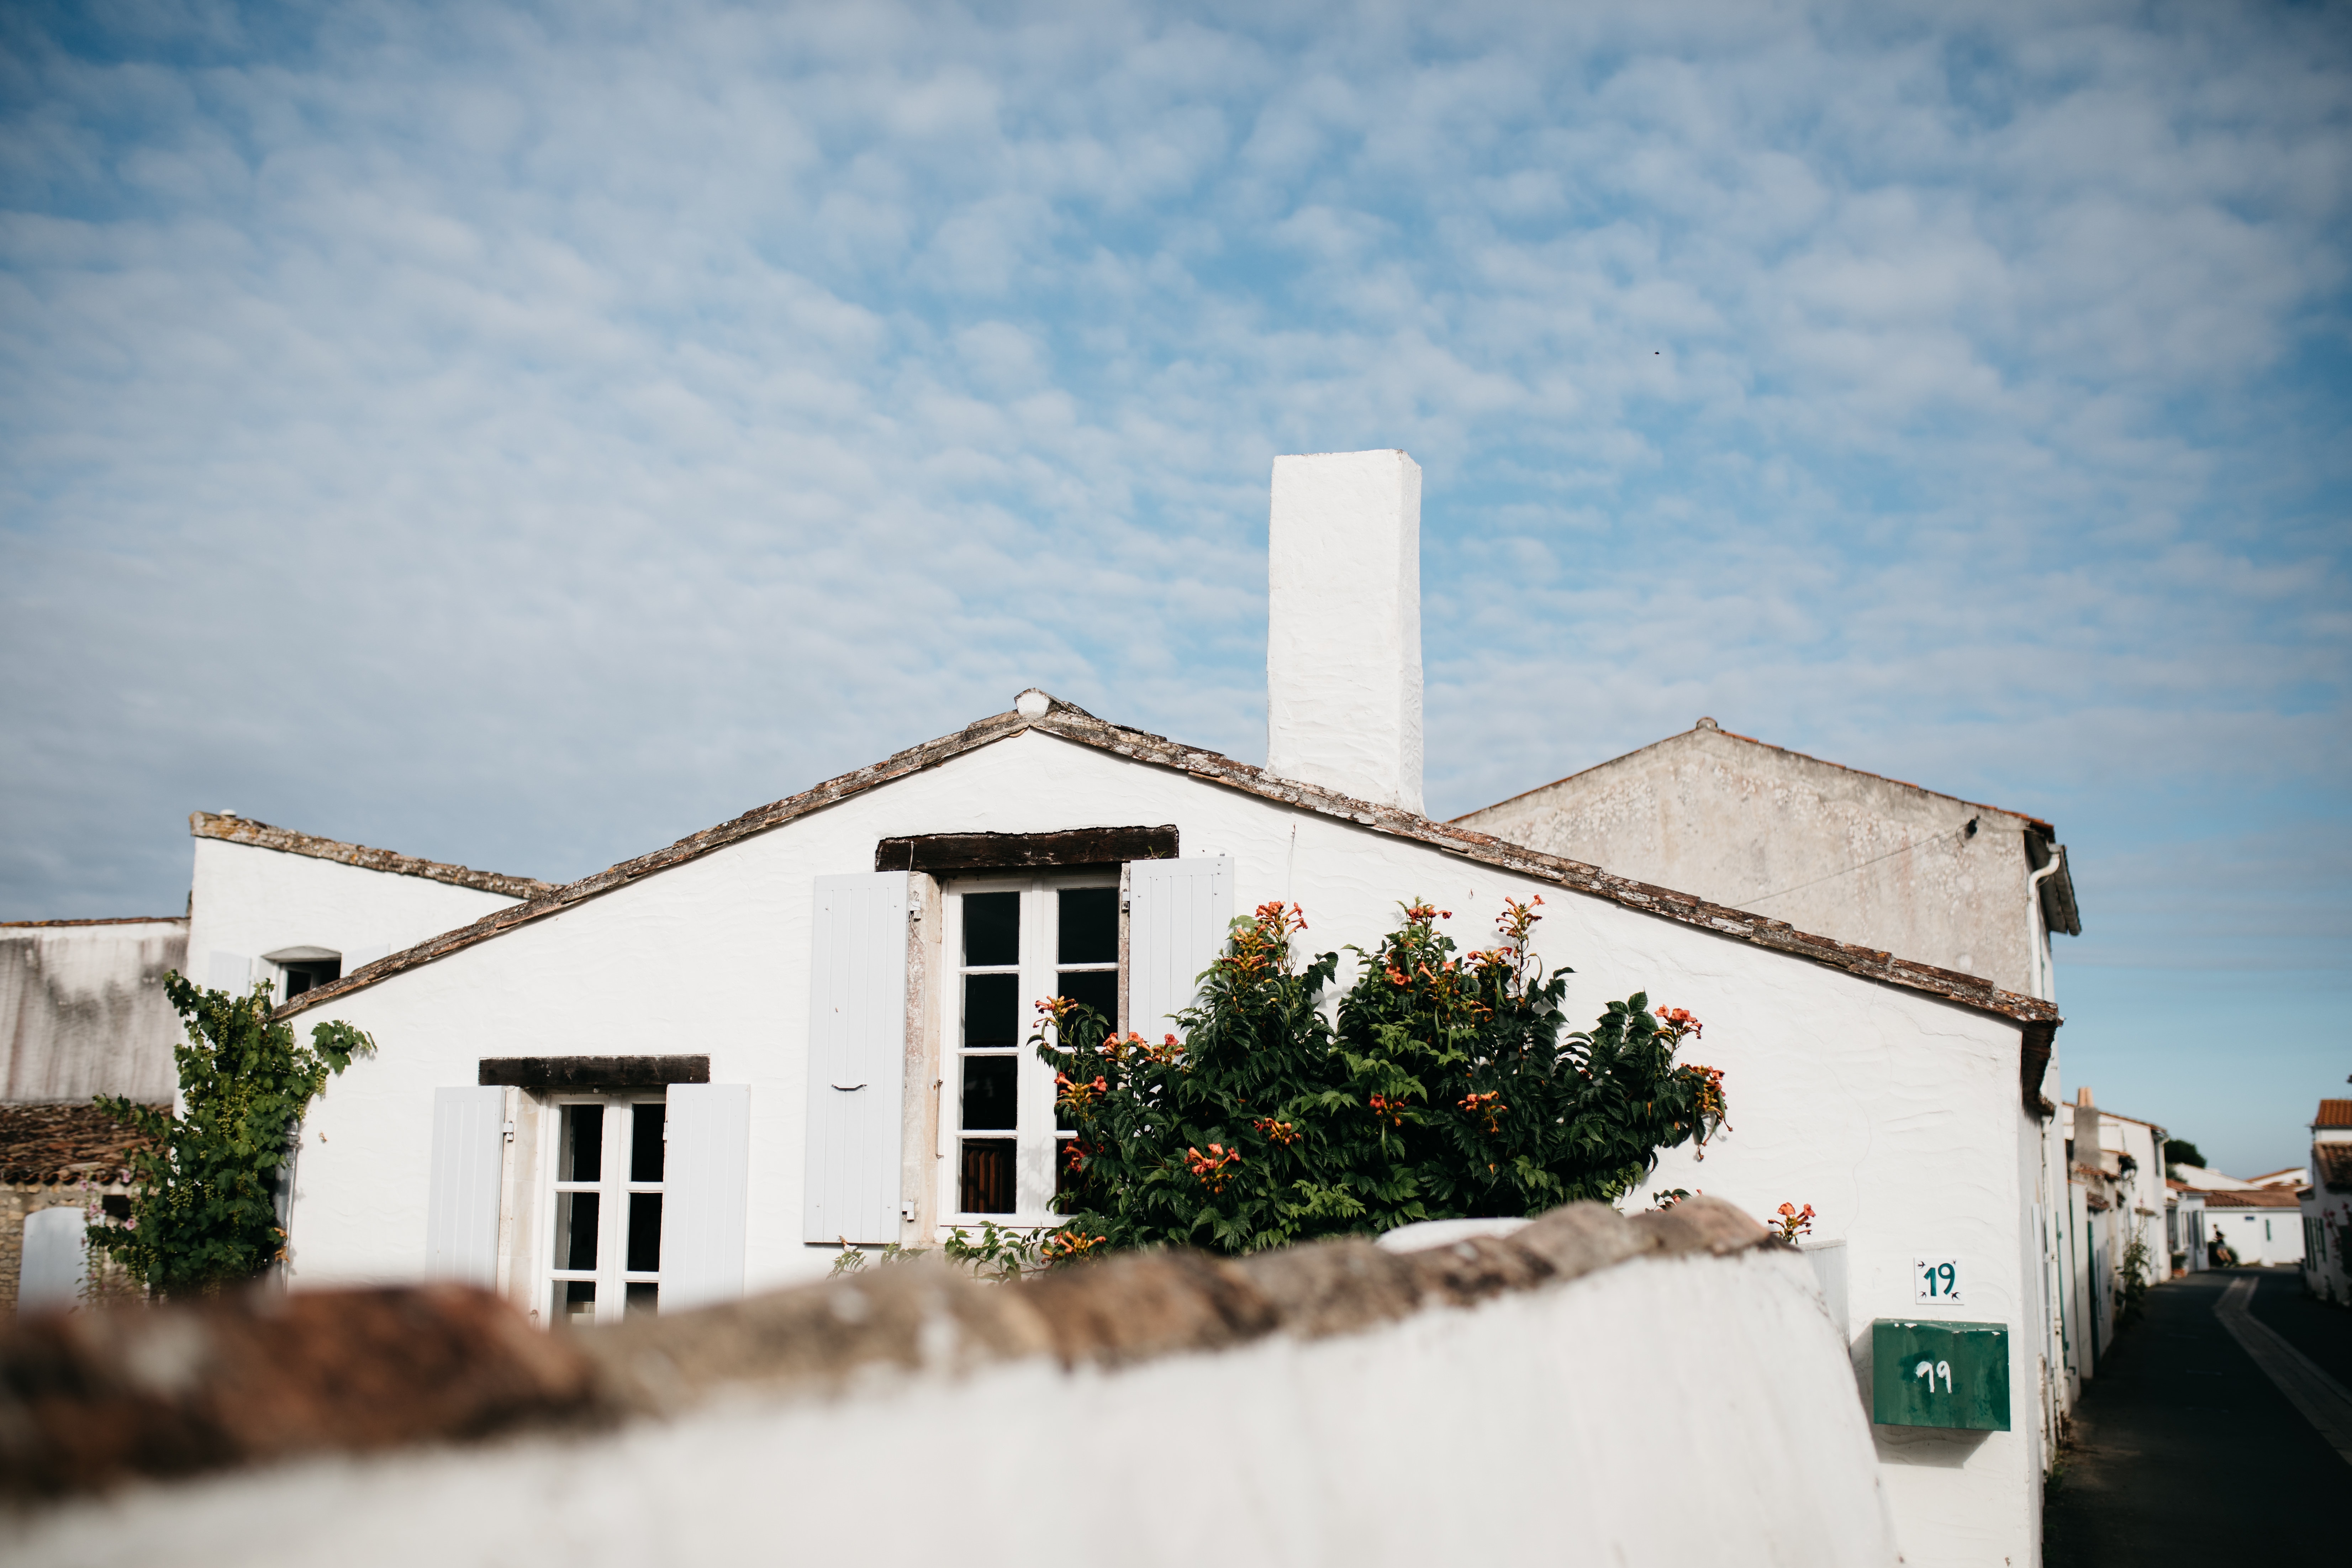
tree, cloud, architecture, sky, house, window, roof, building, home, cottage, facade, property, apartment, estate, real estate, residential area